Kaiser-Frazer

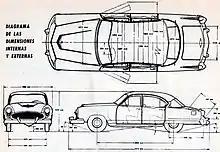
Diagram of Carabela's measurements

The new Argentine factory was built in the city of Santa Isabel in the province of Córdoba with the Kaiser Manhattan being rechristened the "Kaiser Carabela" — named after a type of Portuguese sailing ship. The US vinyl and fabric interior was replaced with a more rugged leather interior, the speedometer was recalibrated in kilometers with the temperature, oil, and fuel gauge annotations in Spanish and the spring rates were increased to accommodate unimproved Argentine roads. Oddly, the dash castings with annotations for vent, heater, headlight and wiper controls remained in English. No consideration was given to offering an automatic transmission due to the anticipated difficulty in obtaining service in remote towns. Production started on the Carabela on 25 July 1958 and, in the remaining months of that year, 2,158 cars were built. IKA was also building Jeep vehicles at the Cordoba factory and assembled 20,454 Jeeps in 1958 alone. The combined Carabela-Jeep production of 22,612 units was 81 percent of all vehicles manufactured in Argentina in 1958, with the only competition being the state-run utility vehicle manufacturer IAME. Many have questioned the wisdom of building IKA automobile factory in remote Santa Isabel which was far from ports and transportation hubs but the primary reason is that Córdoba was General San Martín's home province and he had a close, influential relationship with President Juan Perón.